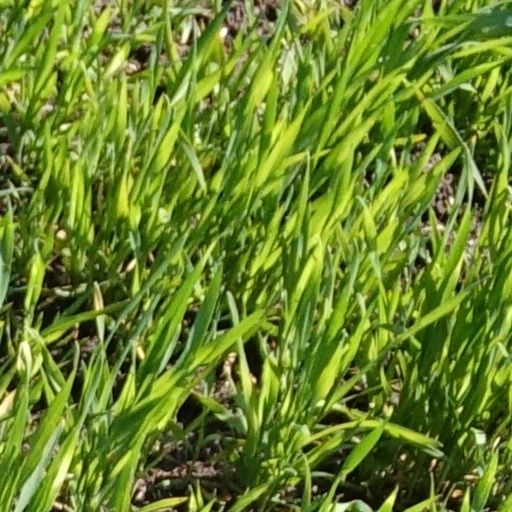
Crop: wheat